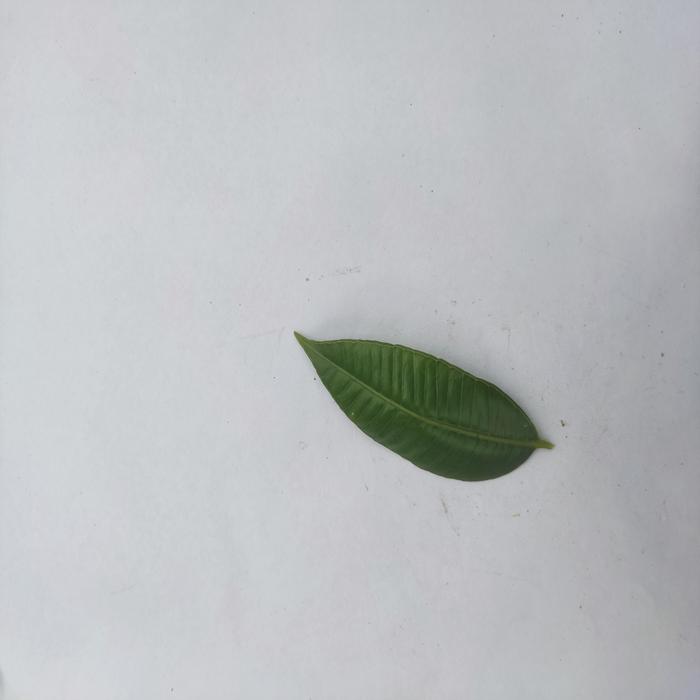
Crop: Hog Plum
Leaf condition: Heathy_Leaf